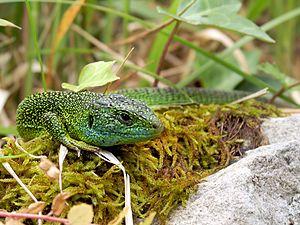
La réserve naturelle nationale du ravin de Valbois est une réserve naturelle nationale de France située dans le département du Doubs en région Bourgogne Franche-Comté. Créée en 1983, et occupant une superficie de 235 ha, elle correspond à une reculée jurassienne en bordure de la haute-vallée de la Loue.